Miguel Barzola

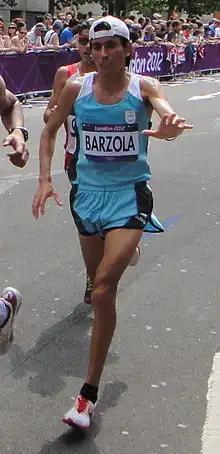
Barzola in the marathon at the 2012 Summer Olympics in London

Miguel Ángel Barzola (born 14 May 1982) is an Argentine long-distance runner. At the 2012 Summer Olympics, he competed in the Men's marathon, finishing in 35th place.